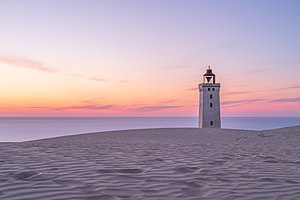
Rubjerg Knude Fyr
Rubjerg Knude Fyr
Rubjerg Knude Fyr er et dansk anduvningsfyr på Rubjerg Knude.